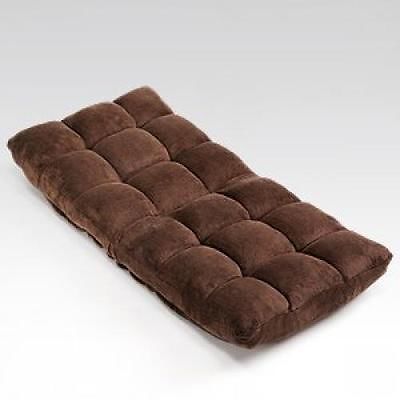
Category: chair